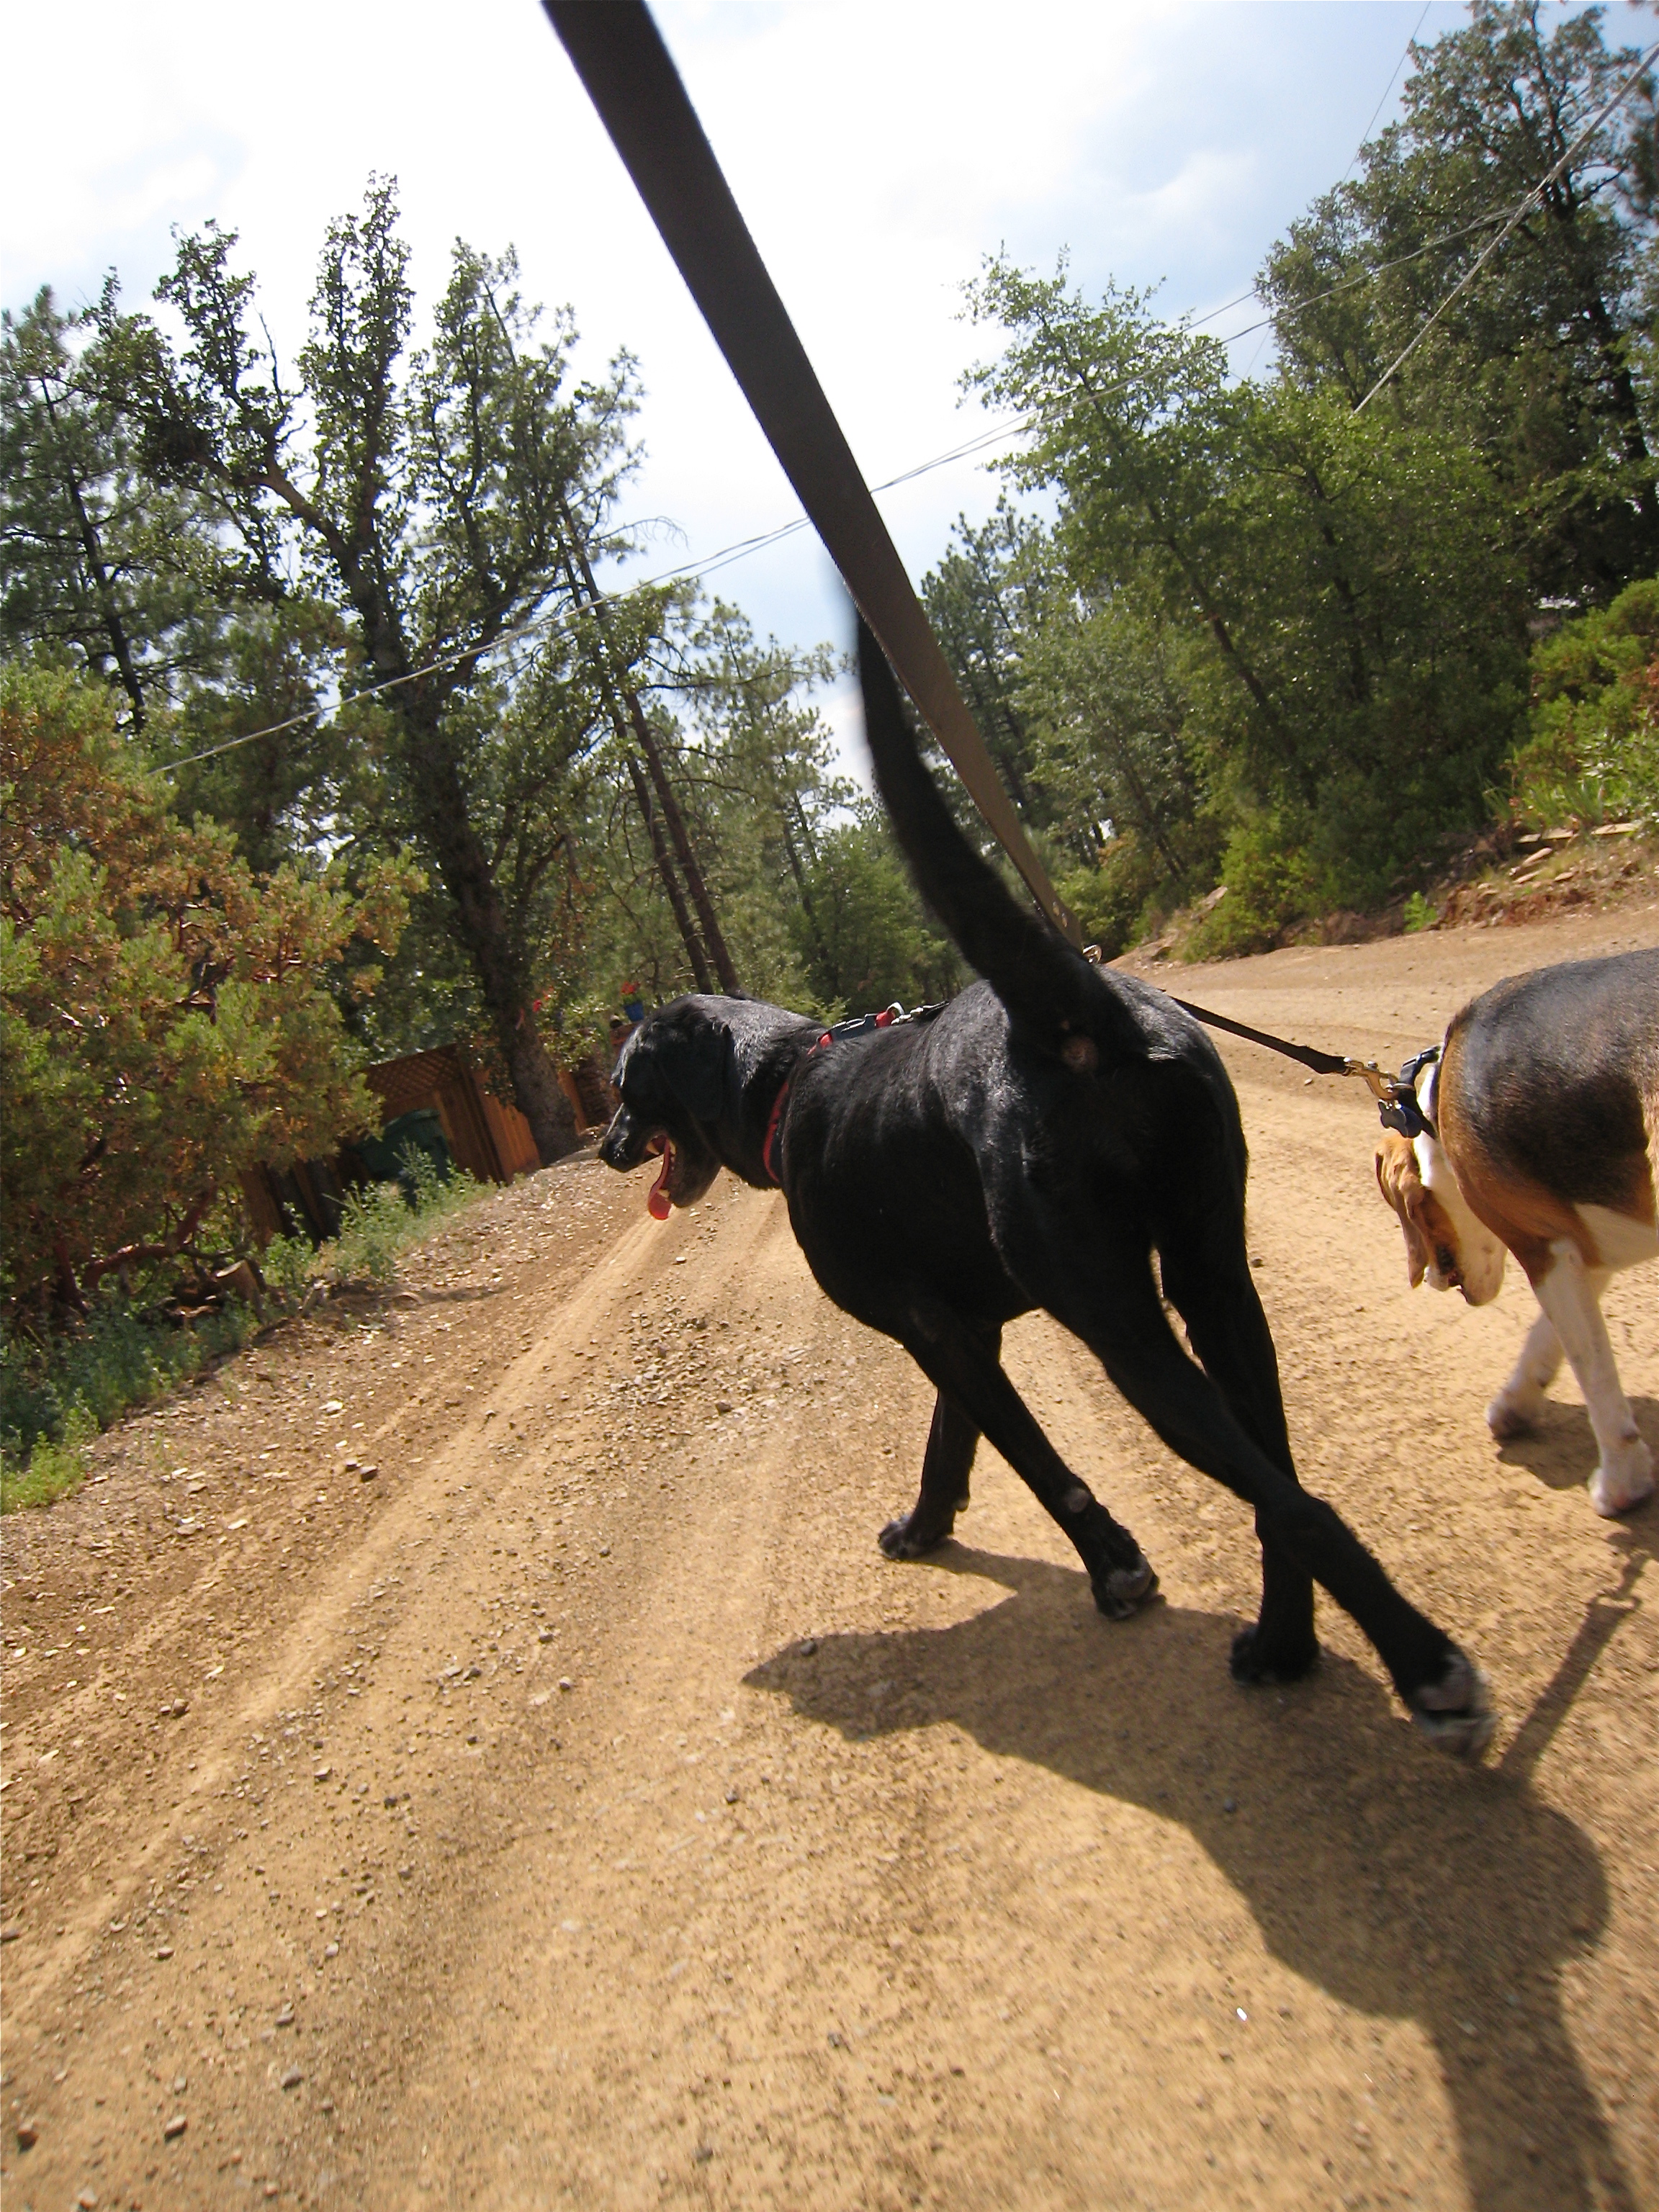
dog, dog like mammal